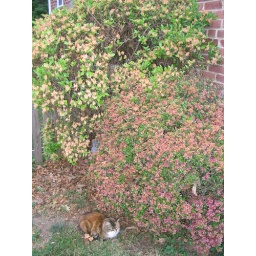
I came home from work, and found our neighbor's cat hanging out in our yard. Right underneath the robin's nest.